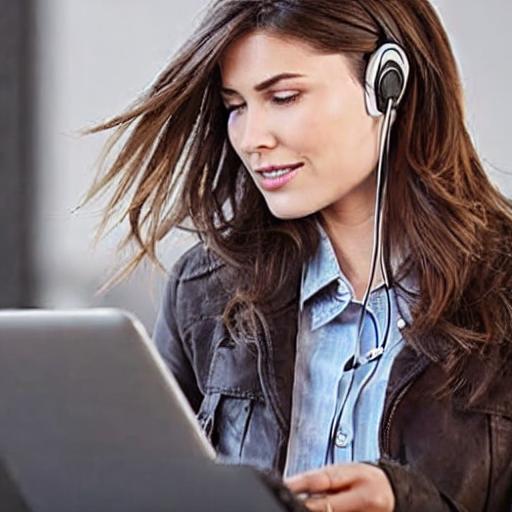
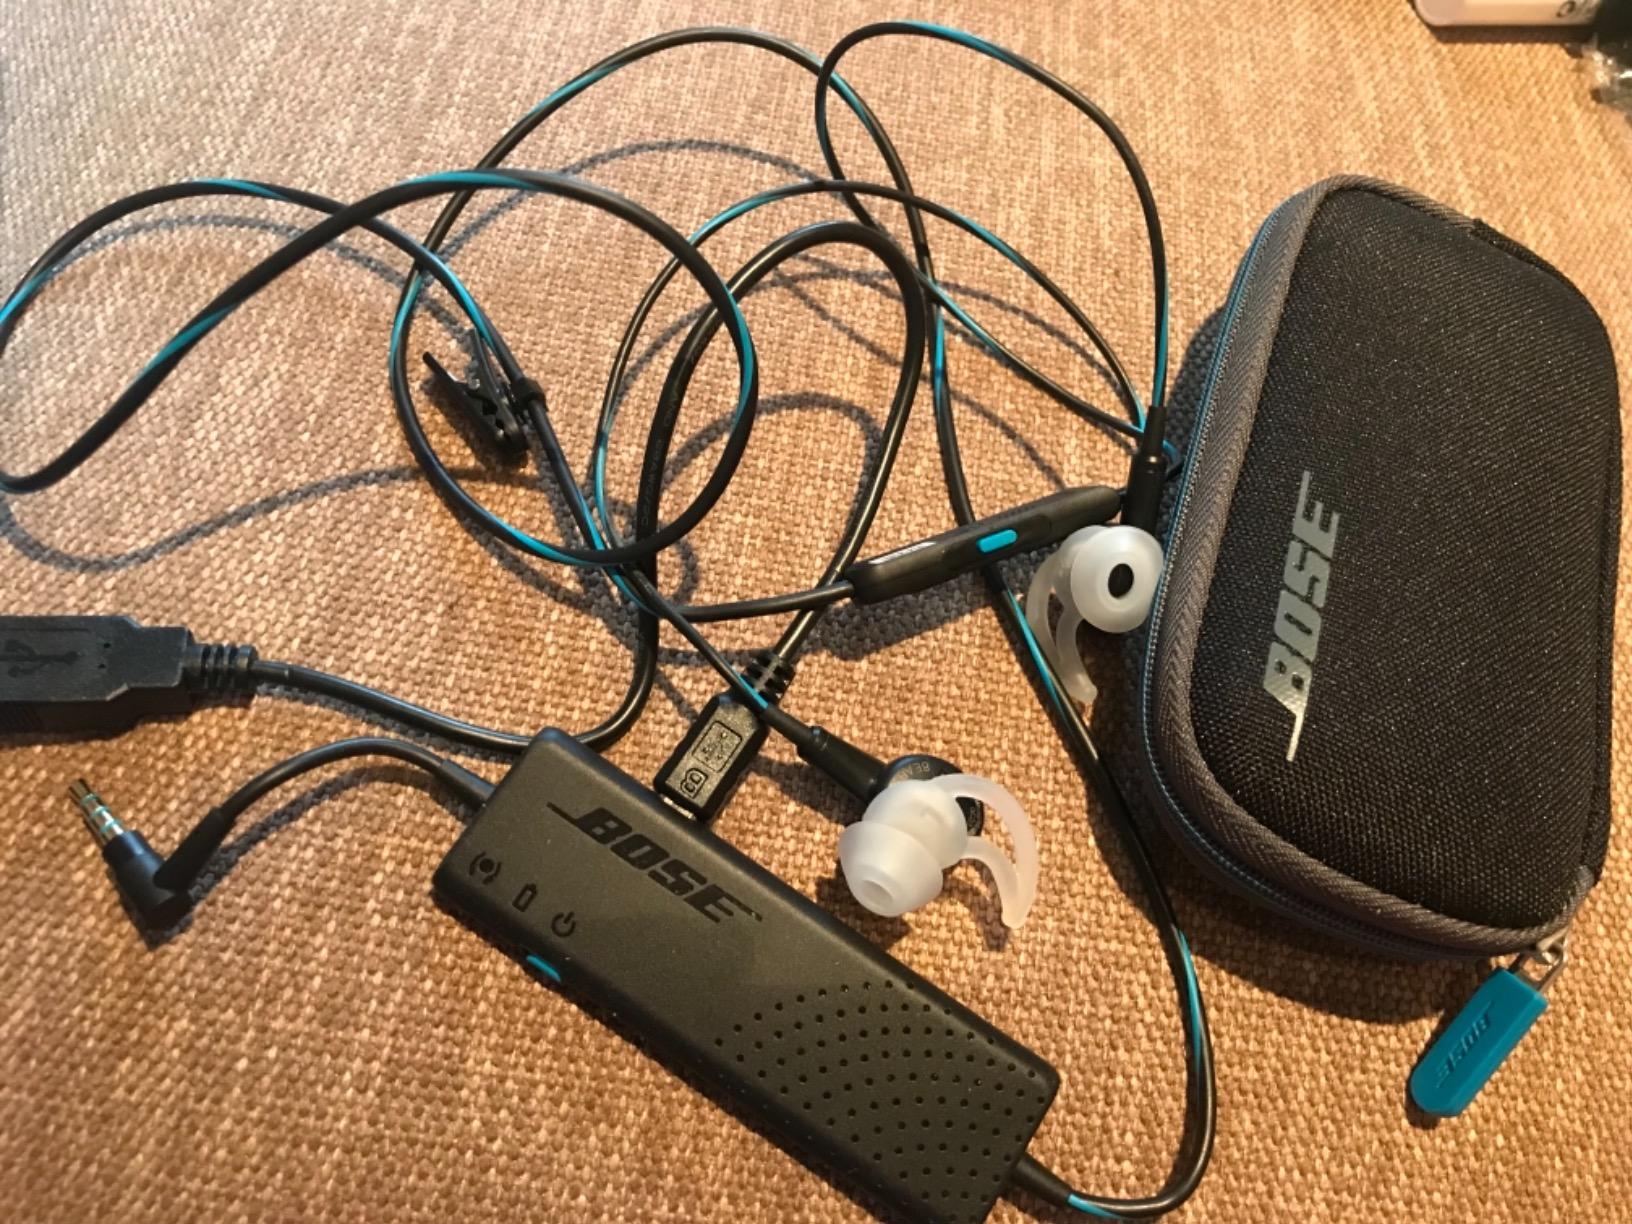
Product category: headphones
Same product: no